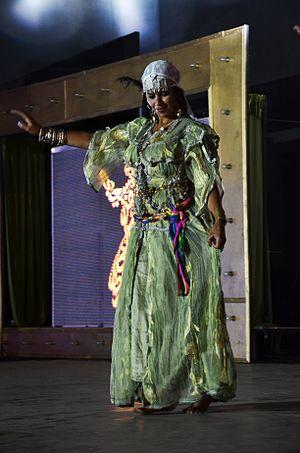
danseuse chaoui au festival de la danse populaire 2015 Sidi Bel Abbes This is an image from Algeria
Les Chaouis, au feminin : Chaouia, sont un groupe ethnique et un peuple amazigh originaire d'Algérie, plus précisément situés dans le Nord-Est de l'Algérie et habitants principalement le massif de l'Aurès, ainsi que les régions attenantes, comme le Constantinois, et la région des Chotts, au total une grande partie de l'Est algérien. Les Chaouis sont le second groupe berbérophone algérien par le nombre de locuteurs et en termes de population après les Kabyles.
La culture et l’art dans les Aurès sont diversifiées. L’Aurès est un vaste territoire de l'Algérie, plusieurs activités artisanales sont organisées pour représenter le terroir de certaines régions et Wilayas de l'Est de l'Algérie. Plusieurs artistes des Aurès participent soit aux festivités organisées ou aux expositions à travers le pays.